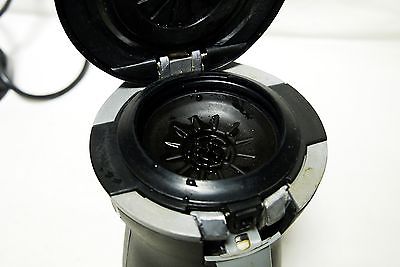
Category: coffee maker